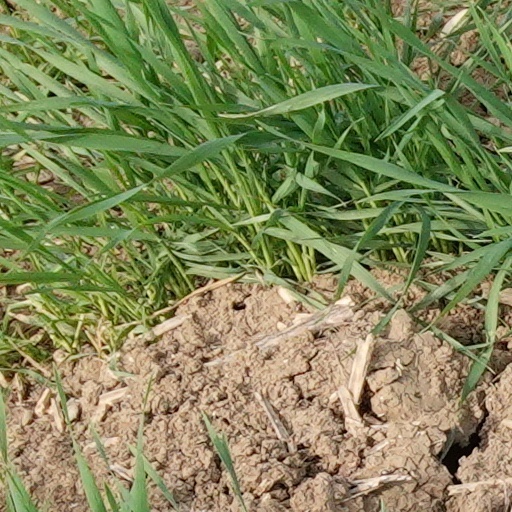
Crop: wheat